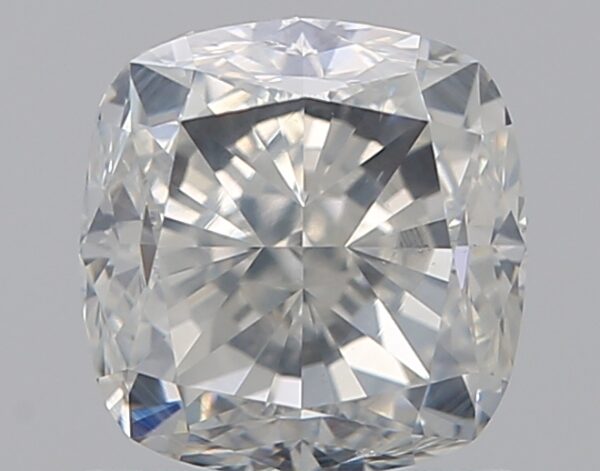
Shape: cushion
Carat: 1.22
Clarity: SI2
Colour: H
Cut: GD
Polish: EX
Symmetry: EX
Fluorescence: N
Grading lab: GIA
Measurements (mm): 5.74 x 5.57 x 4.1